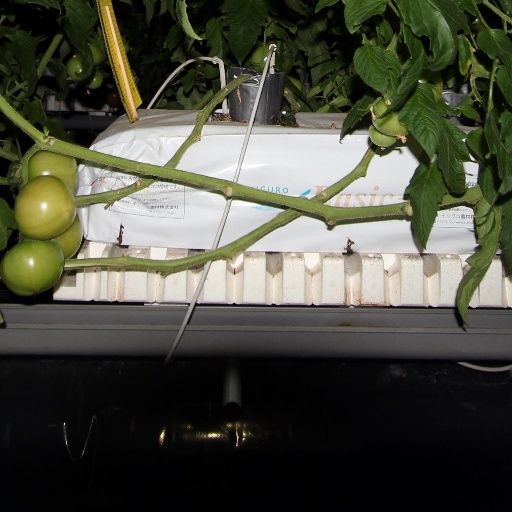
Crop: tomato